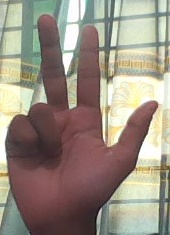
ASL sign: 3